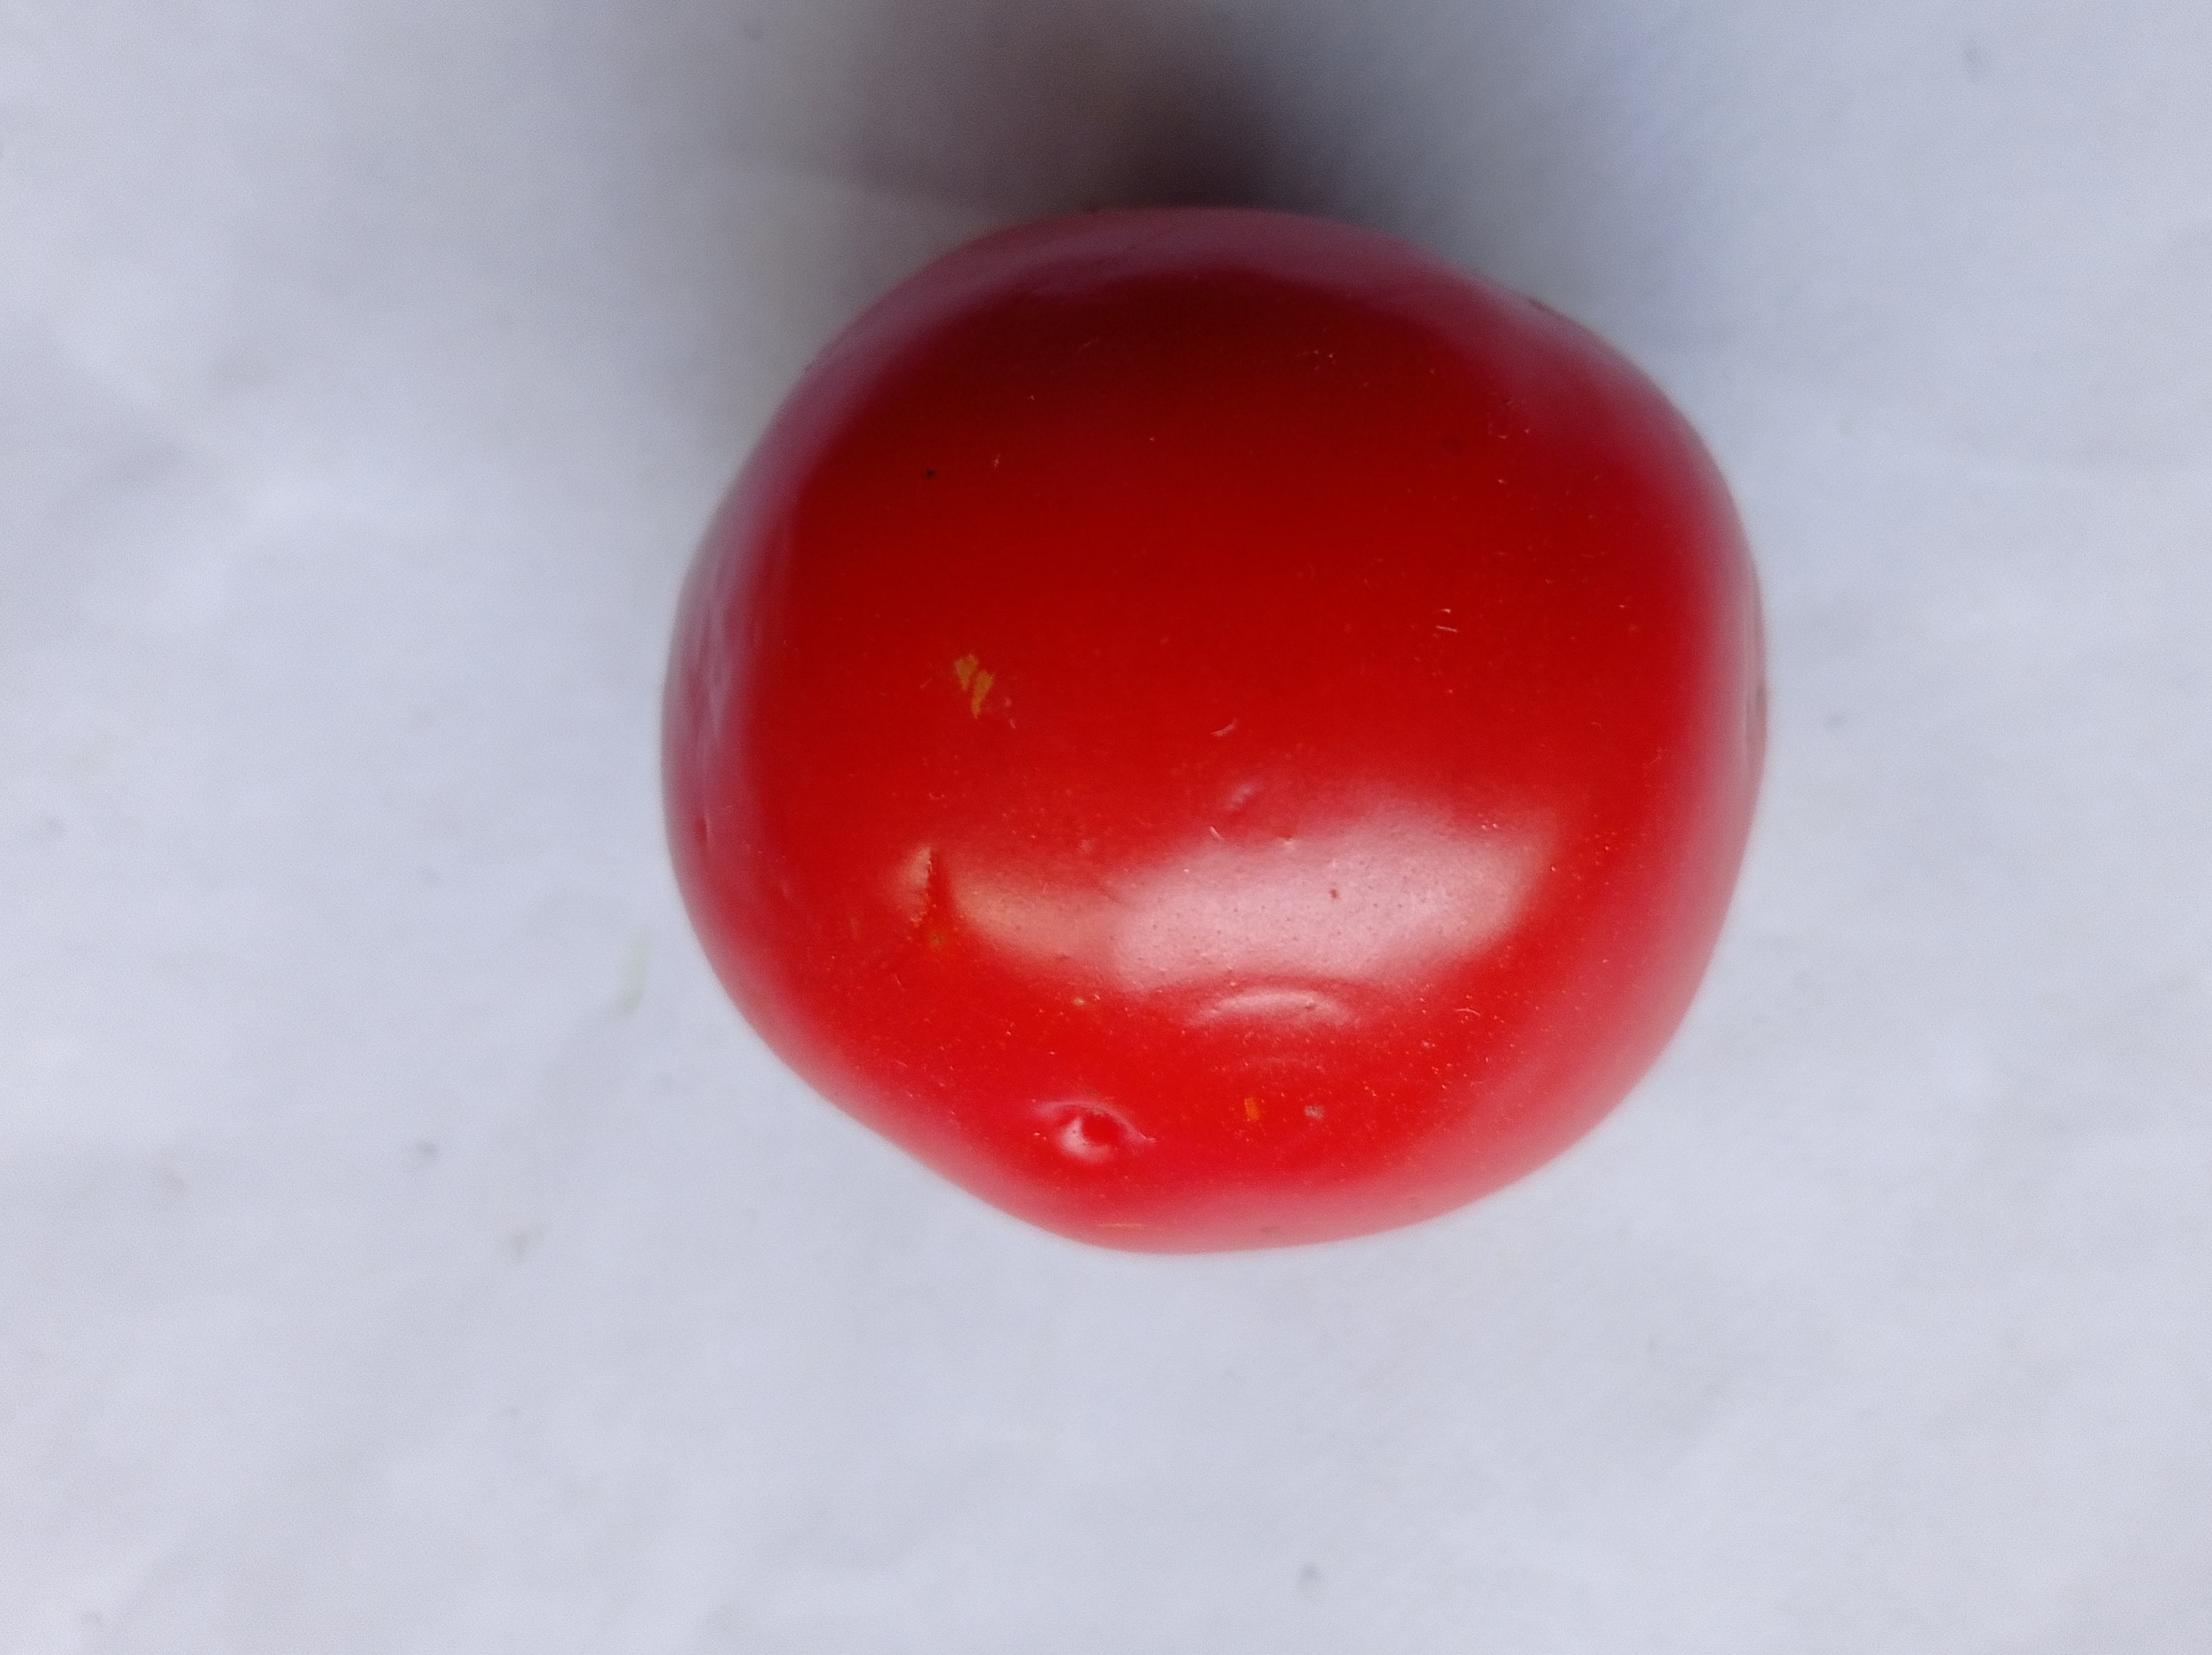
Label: Fresh